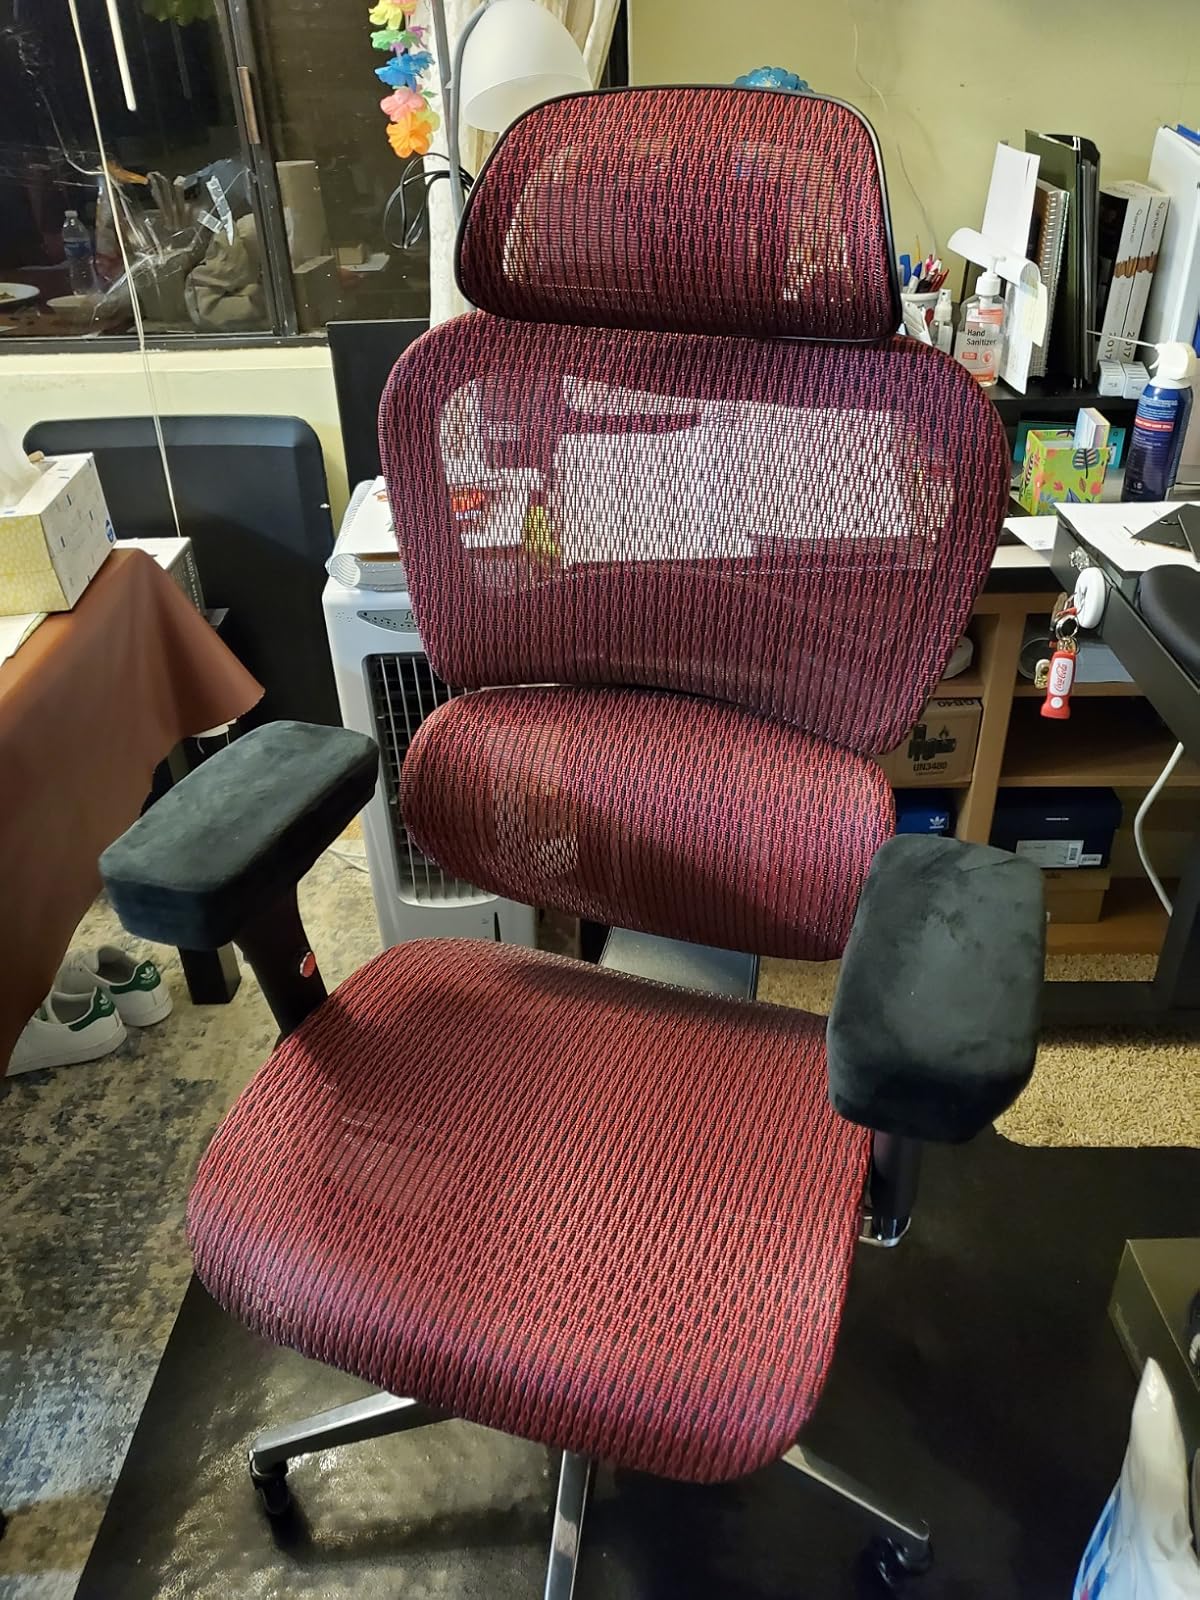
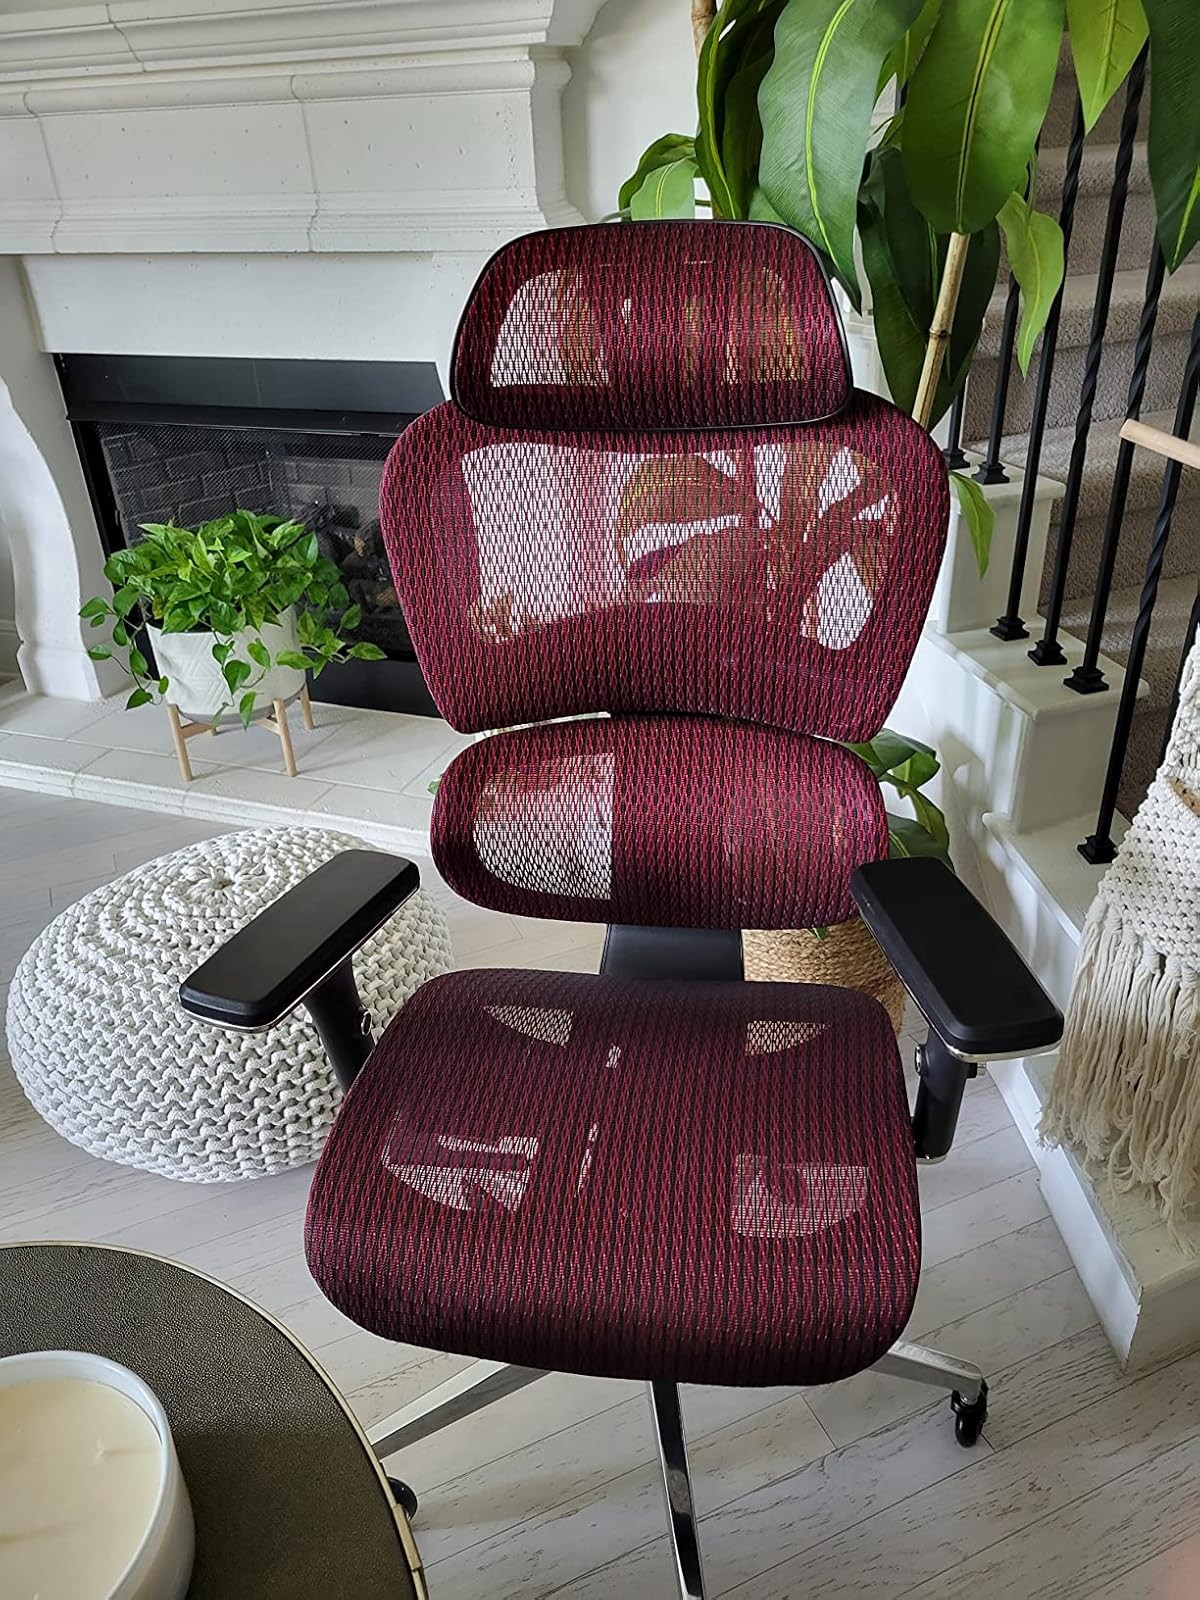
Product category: items_chair
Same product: yes